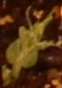
Label: Field Pea